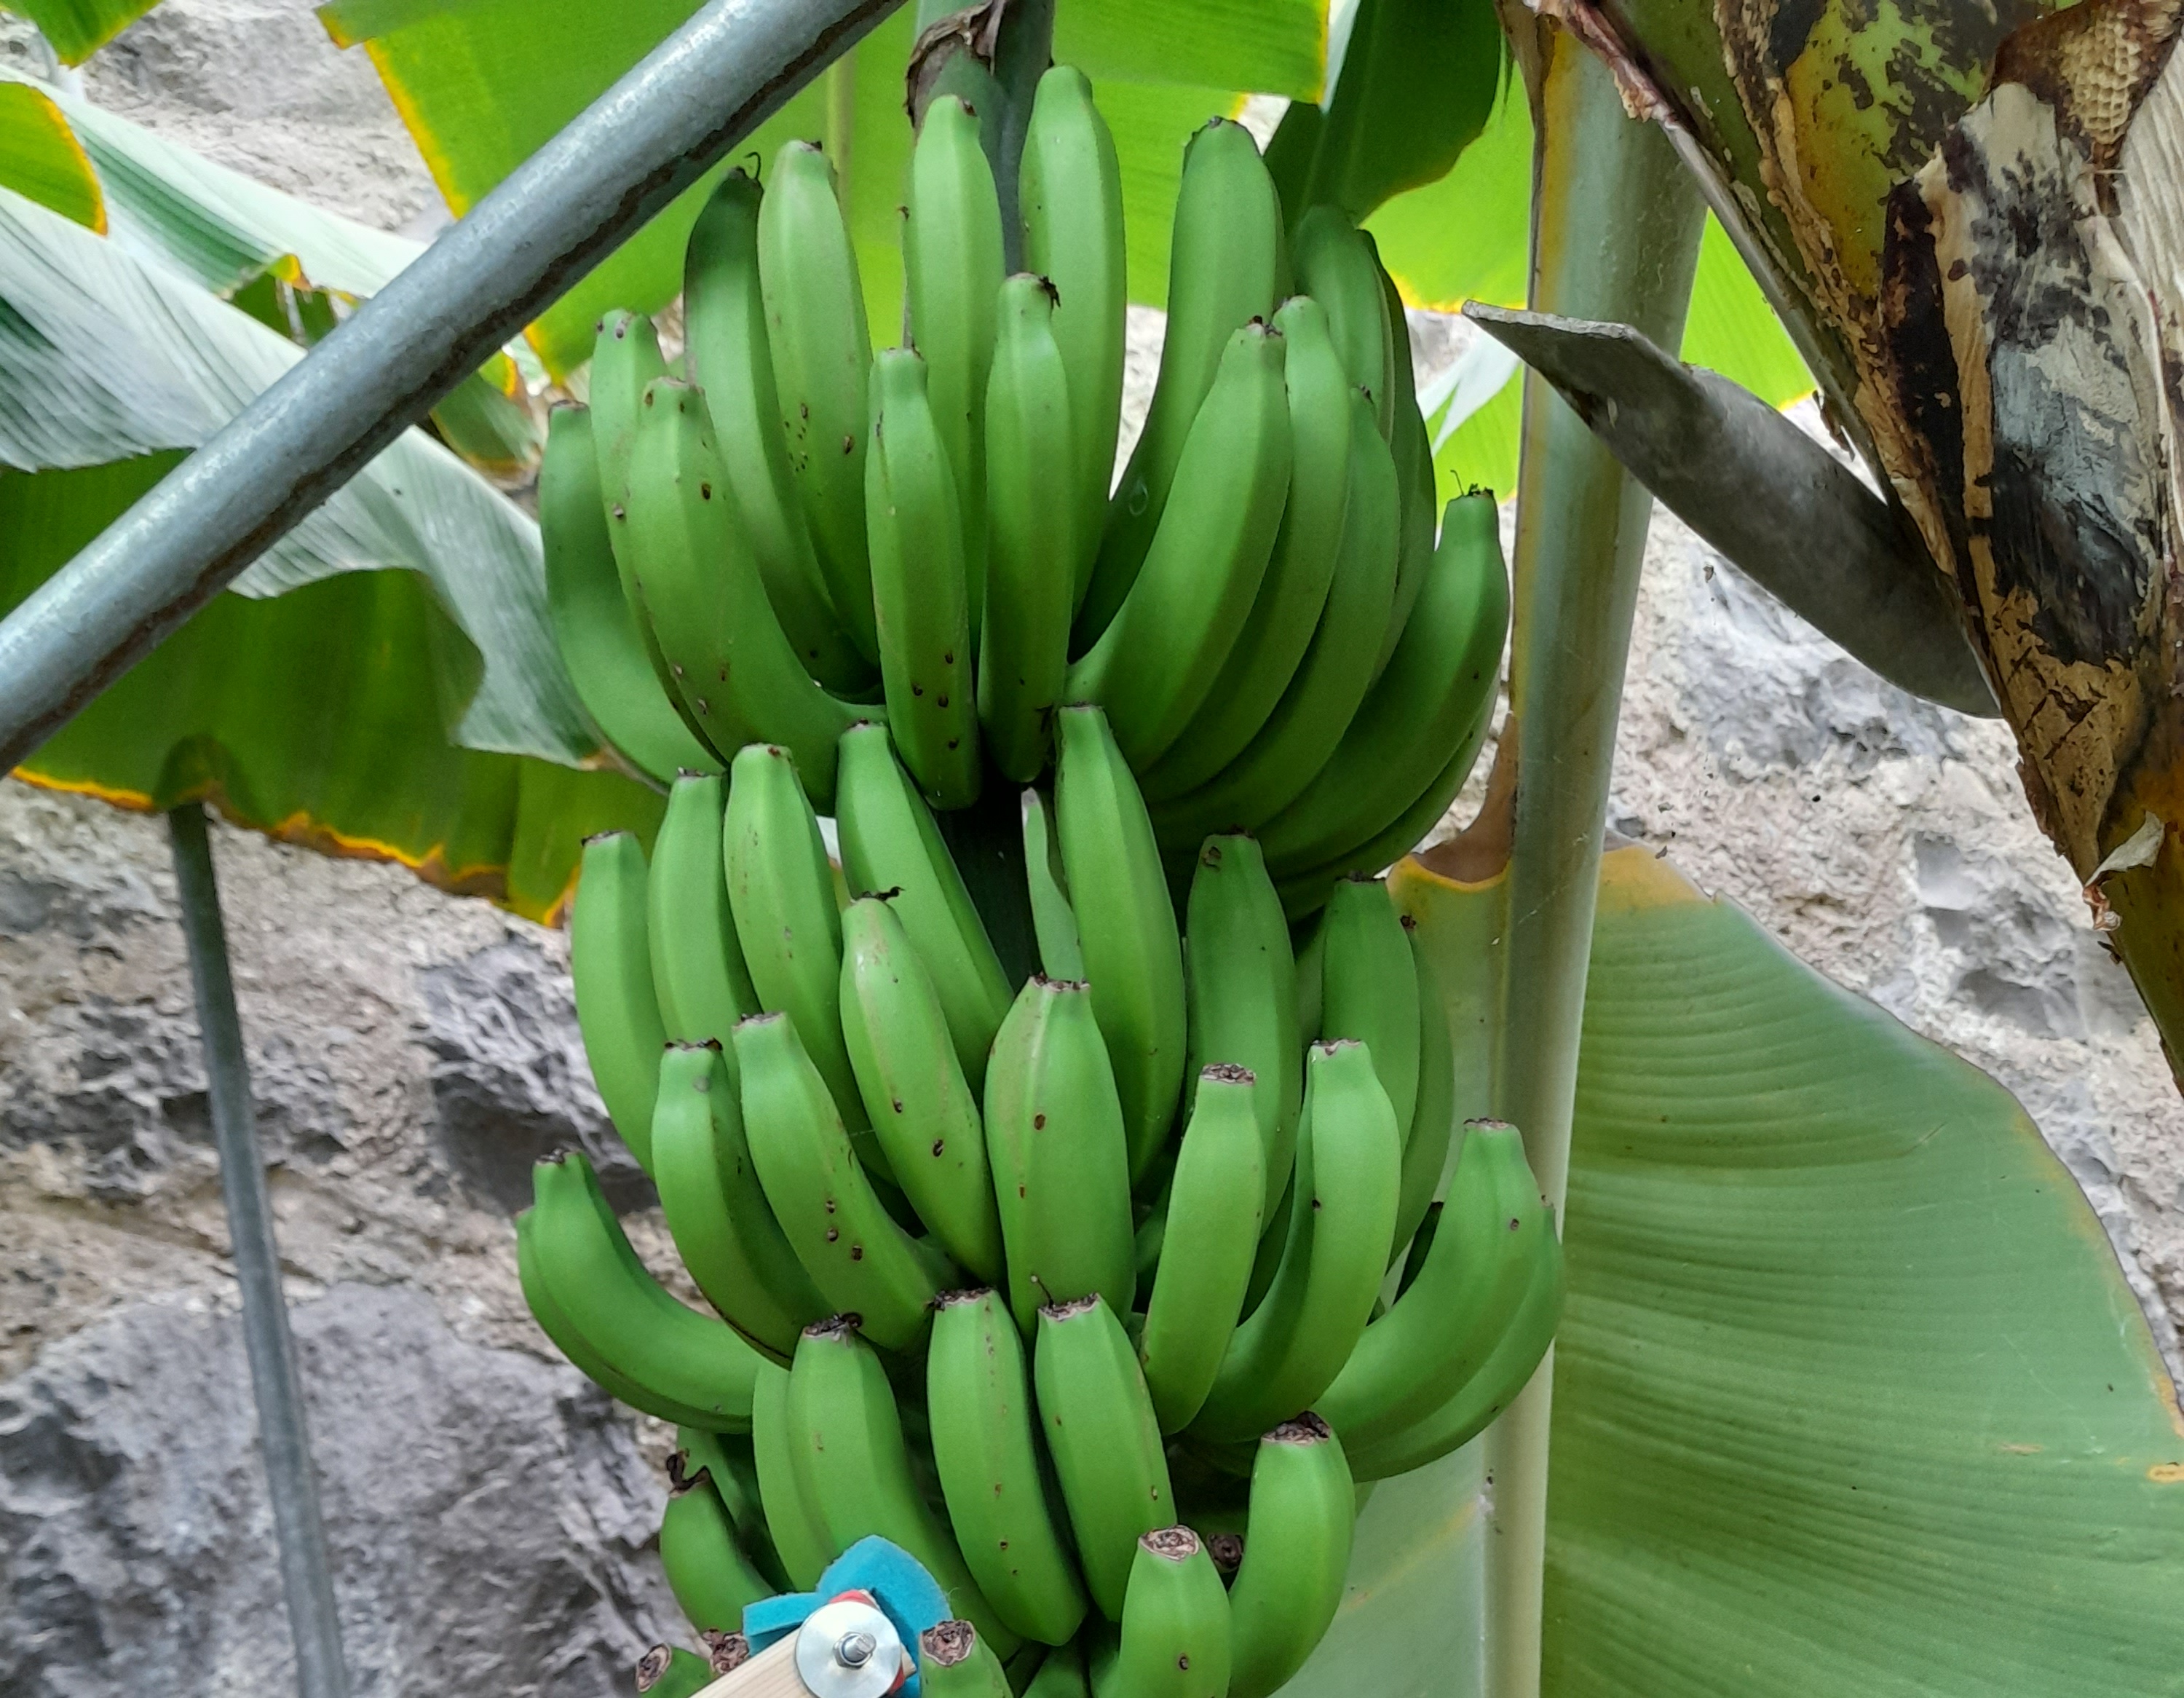
Label: Keep